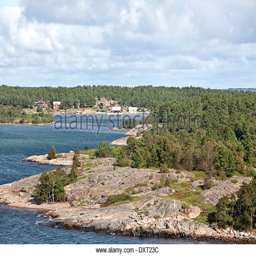
sunny fall day in the archipelago